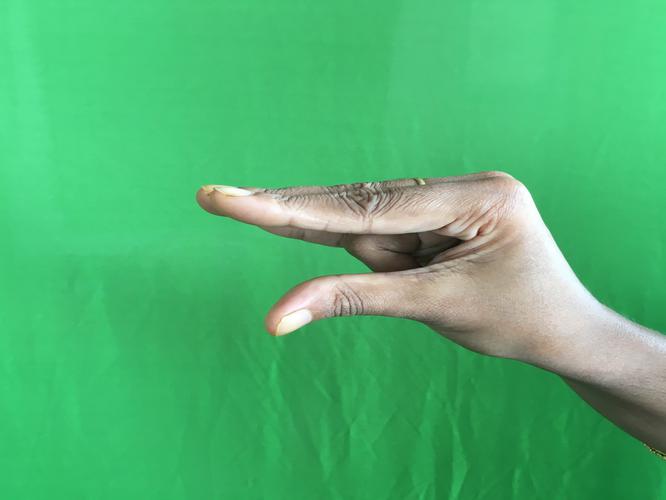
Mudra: Kangulam
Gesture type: single_hand